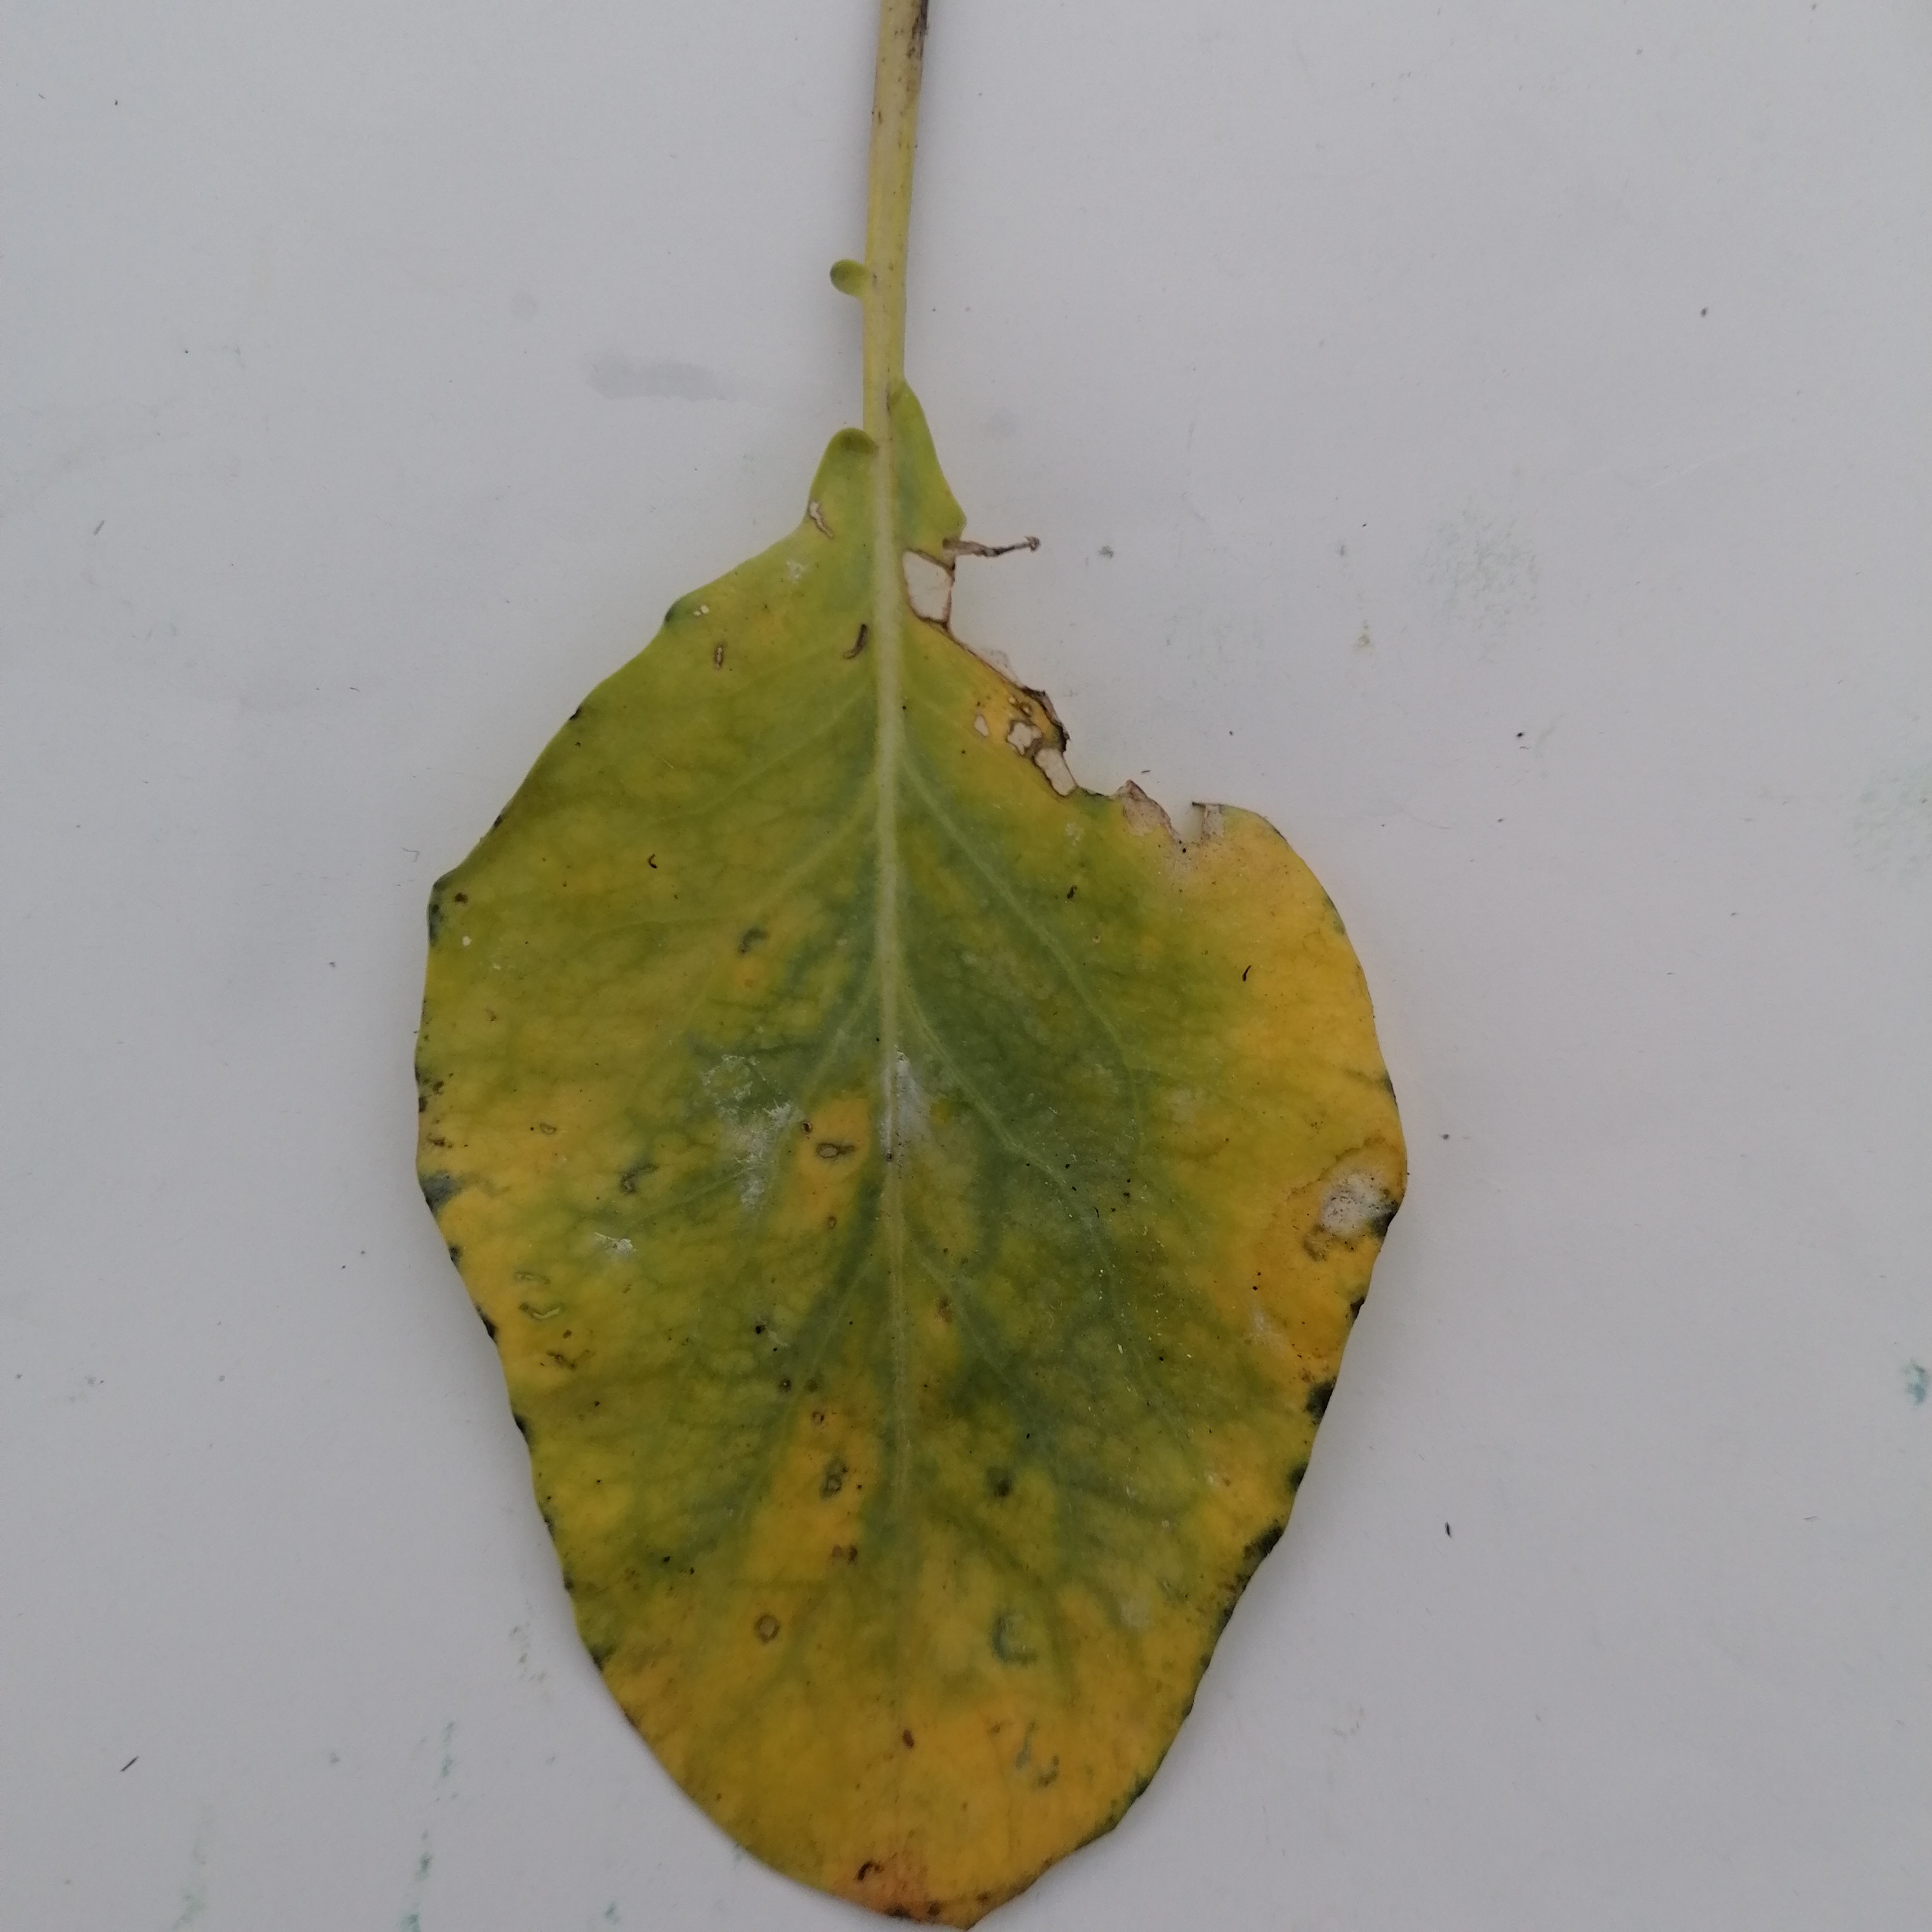
Label: Black Rot